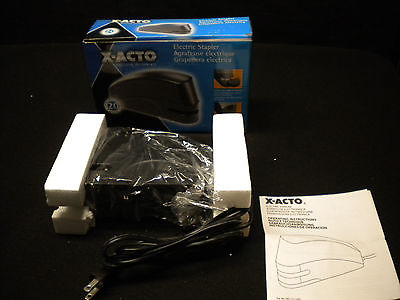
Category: stapler